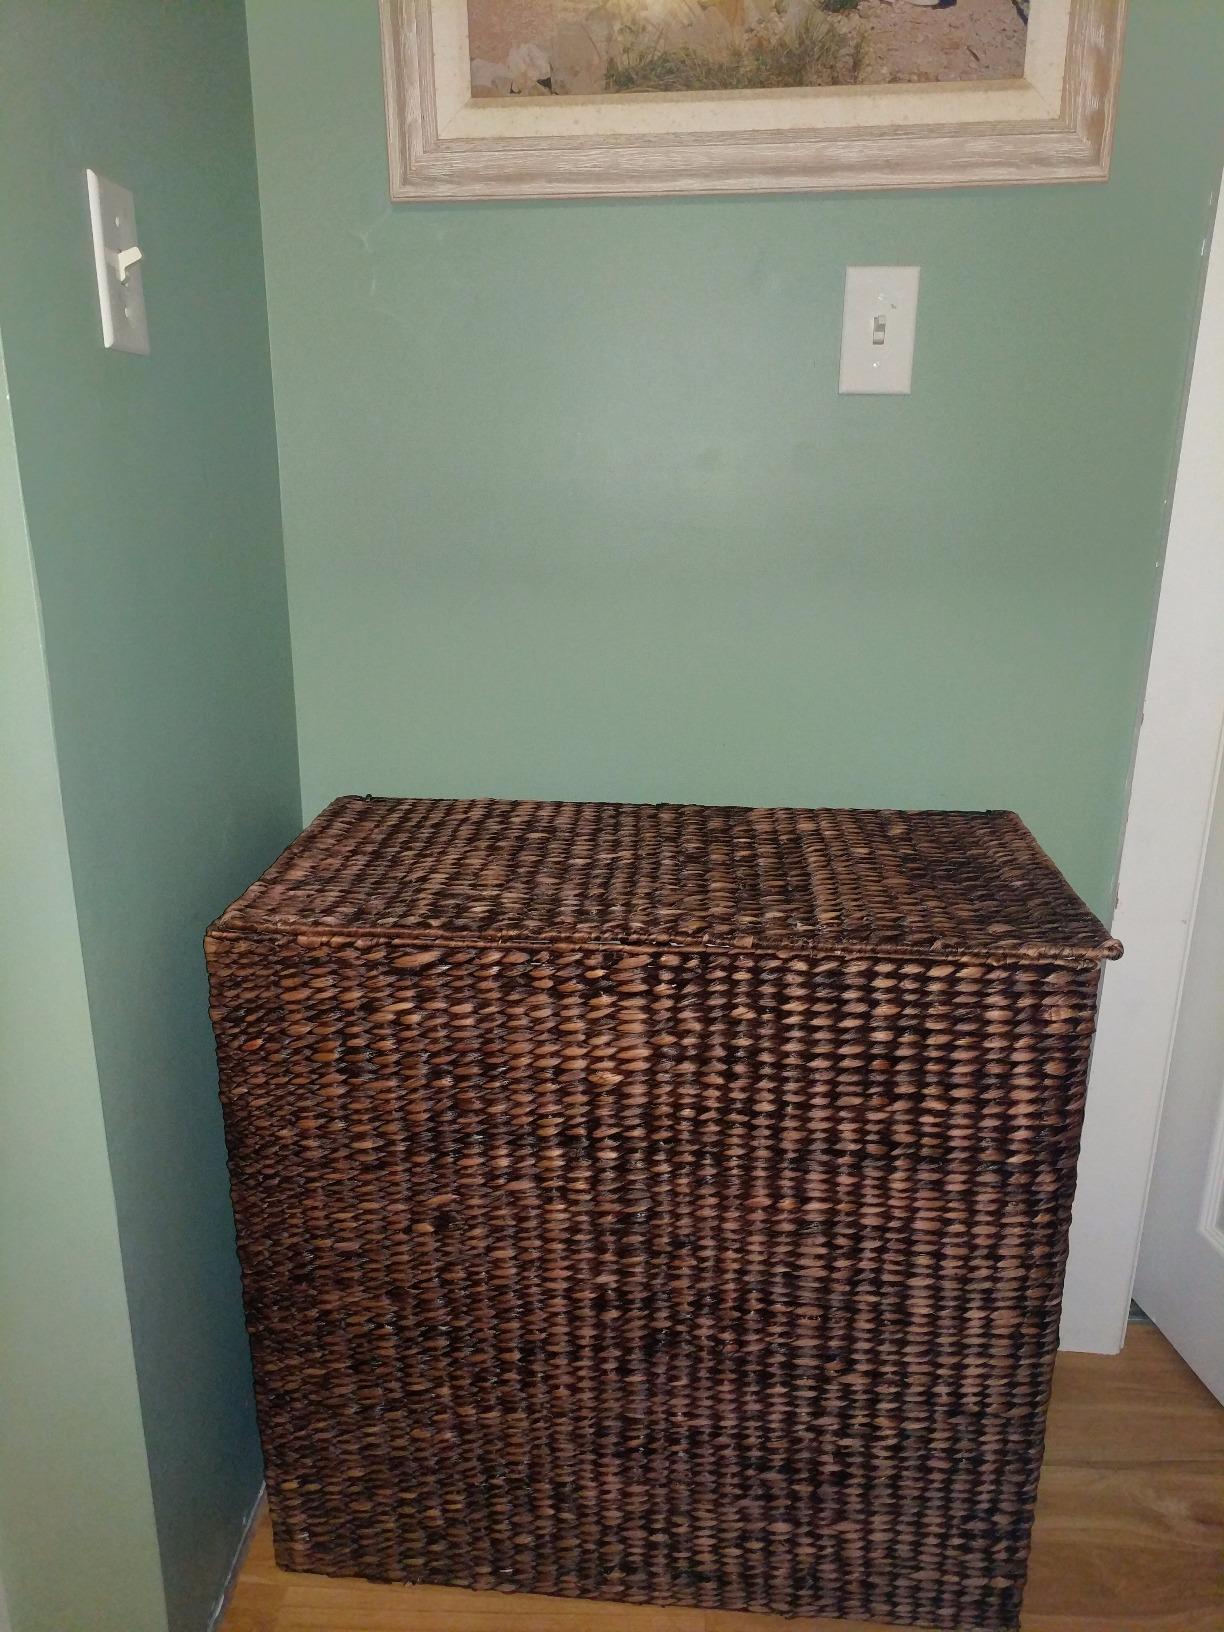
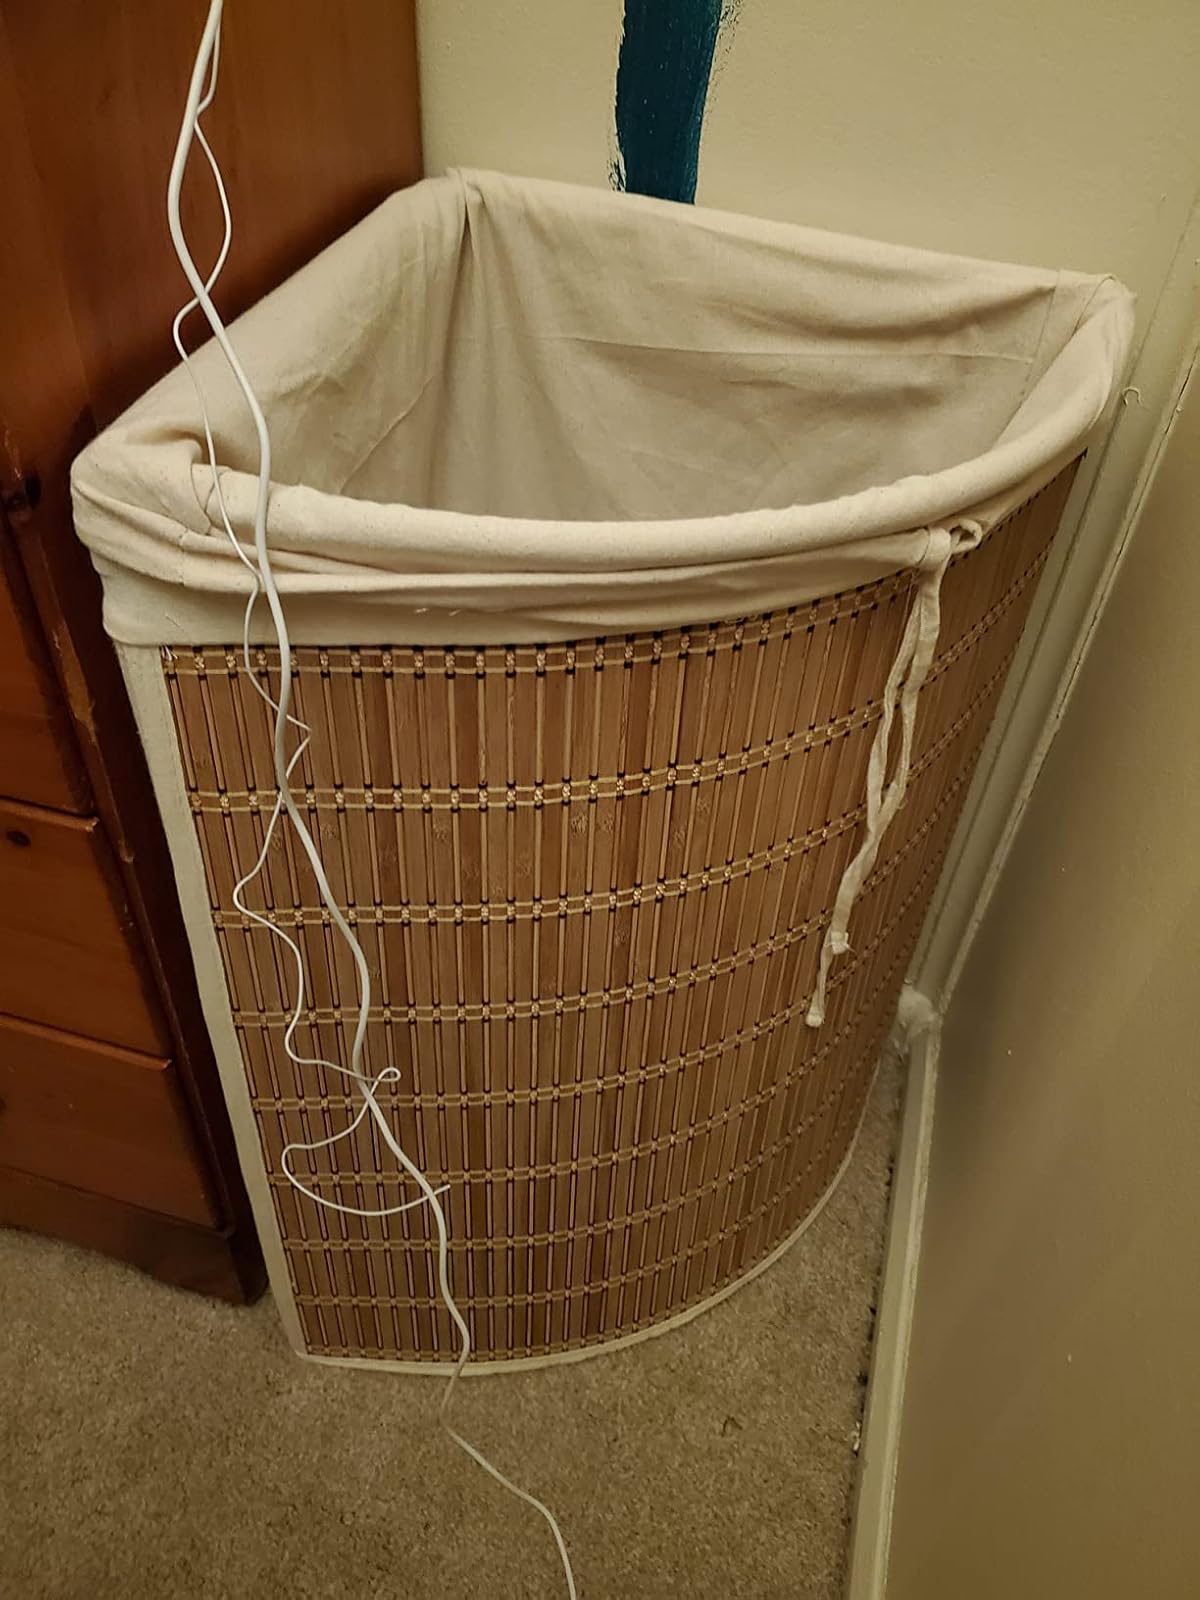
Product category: items_hamper
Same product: no